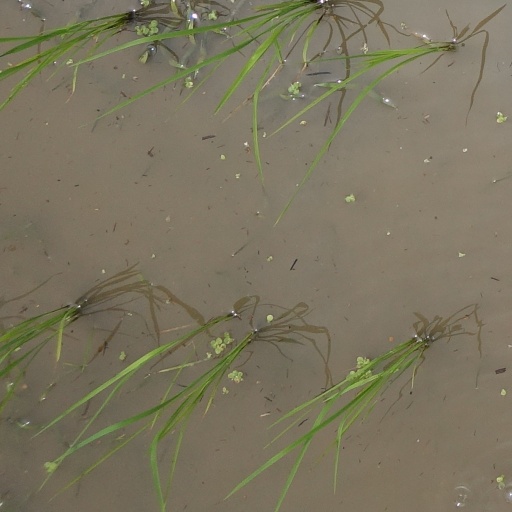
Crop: rice